Šuoššjávri Chapel

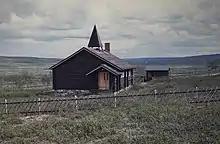
View of the chapel

Šuoššjávri Chapel is a chapel of the Church of Norway in Karasjok Municipality in Finnmark county, Norway. It is located in the village of Šuoššjávri. It is an annex chapel for the Karasjok parish which is part of the Indre Finnmark prosti (deanery) in the Diocese of Nord-Hålogaland. The wooden church was built in a rectangular style in 1968 by the architect Ernst Nilsen. The church seats about 75 people and serves the rural western part of the municipality.